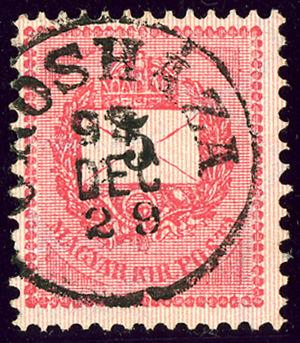
Orosháza est une ville et une commune du comitat de Békés en Hongrie.